39th Battalion, CEF

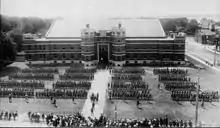
1915 (probably June 23) 39th Battalion of the Canadian Expeditionary Force on the parade grounds of the Belleville, Ontario, armoury building... ready to leave for overseas, WWI

The 39th battalion had one Officer Commanding, Lt-Col. A.V. Preston from 24 June 1915 to 4 January 1917.